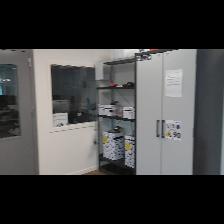
Label: NonHuman